Jim Krebs

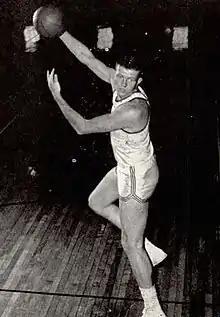
Krebs as a junior at SMU

James Krebs (September 8, 1935 – May 6, 1965) was an American basketball player. A power forward/center, he starred for the SMU Mustangs during the mid-1950s and later played with the Minneapolis/Los Angeles Lakers of the NBA. He died in a tree falling accident at the age of 29.